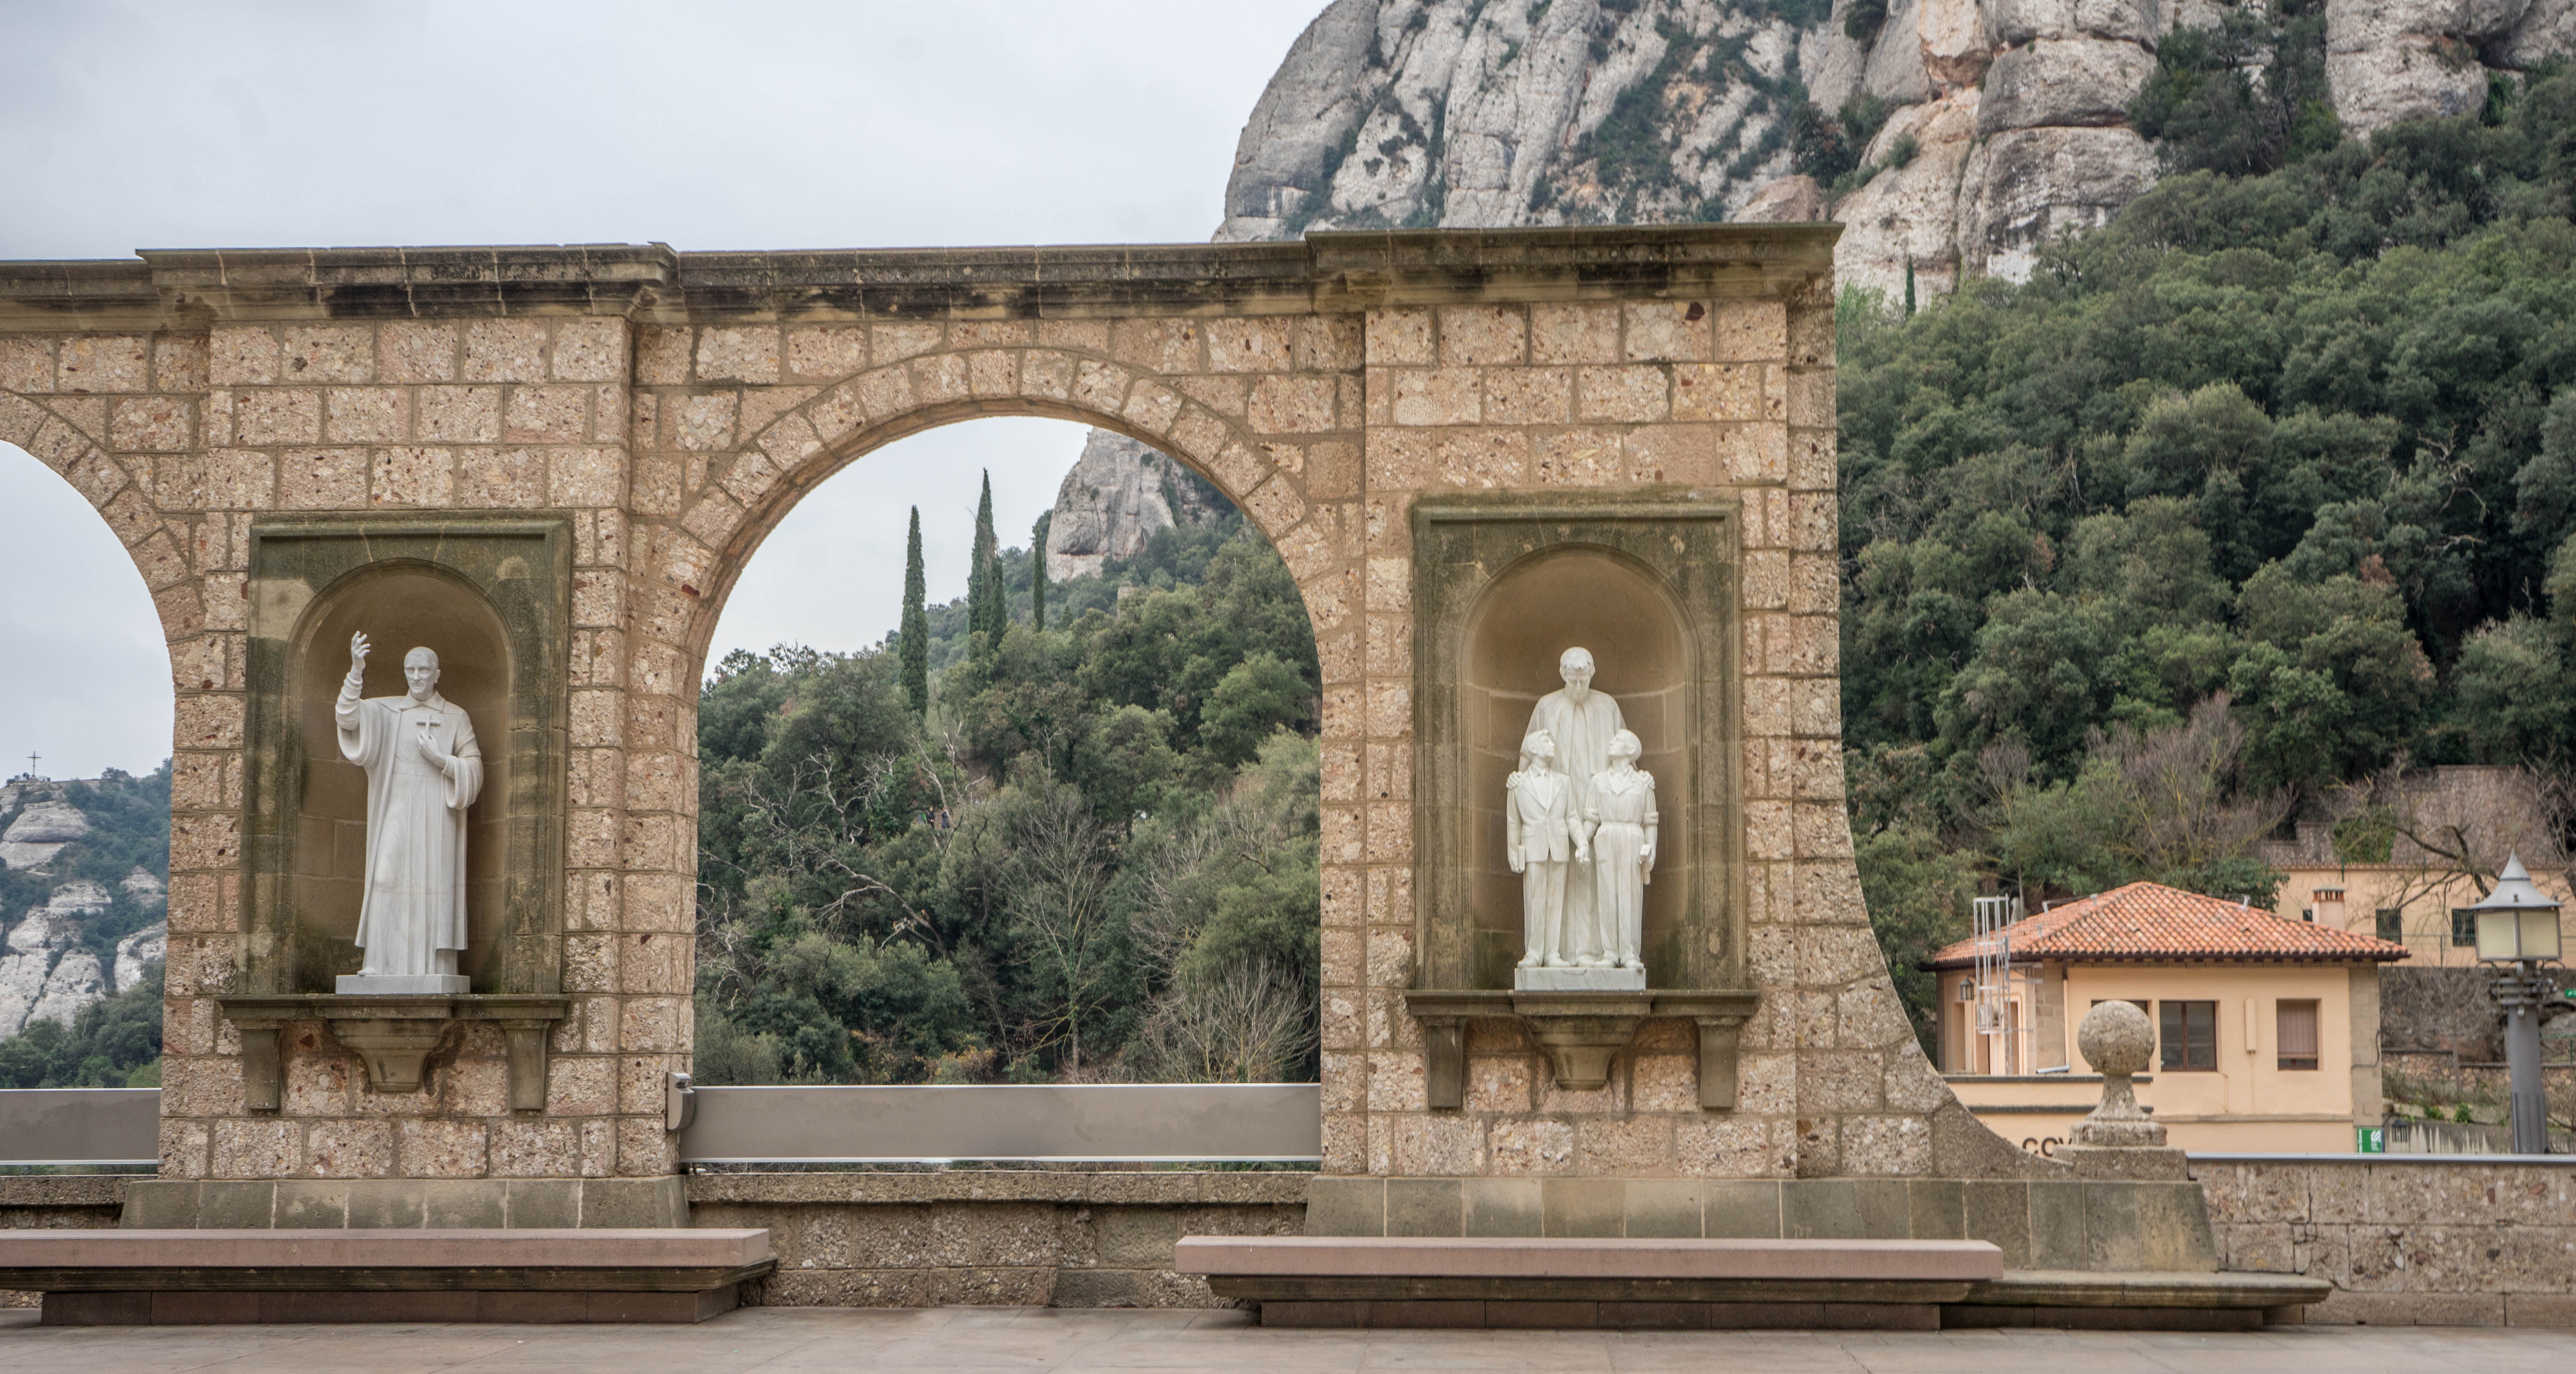
mountain, architecture, bridge, building, monument, travel, arch, religion, landmark, church, exterior, tourism, barcelona, place of worship, catholic, spain, monastery, catalonia, christianity, famous, montserrat, historic site, triumphal arch, ancient history, ancient roman architecture